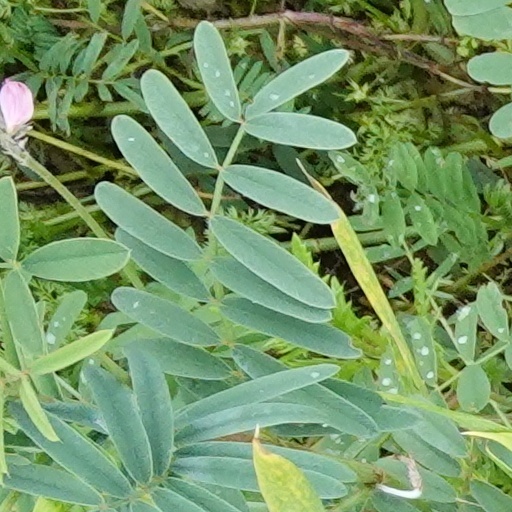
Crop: wheat